Bjørn Tiller

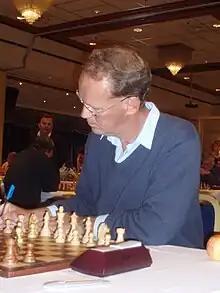
Bjørn Tiller in 2008

Bjørn Tiller (born 16 January 1959) is a Norwegian chess International Master (IM) (1982), Norwegian Chess Championship winner (1983), Chess Olympiad individual gold medal winner (1980).